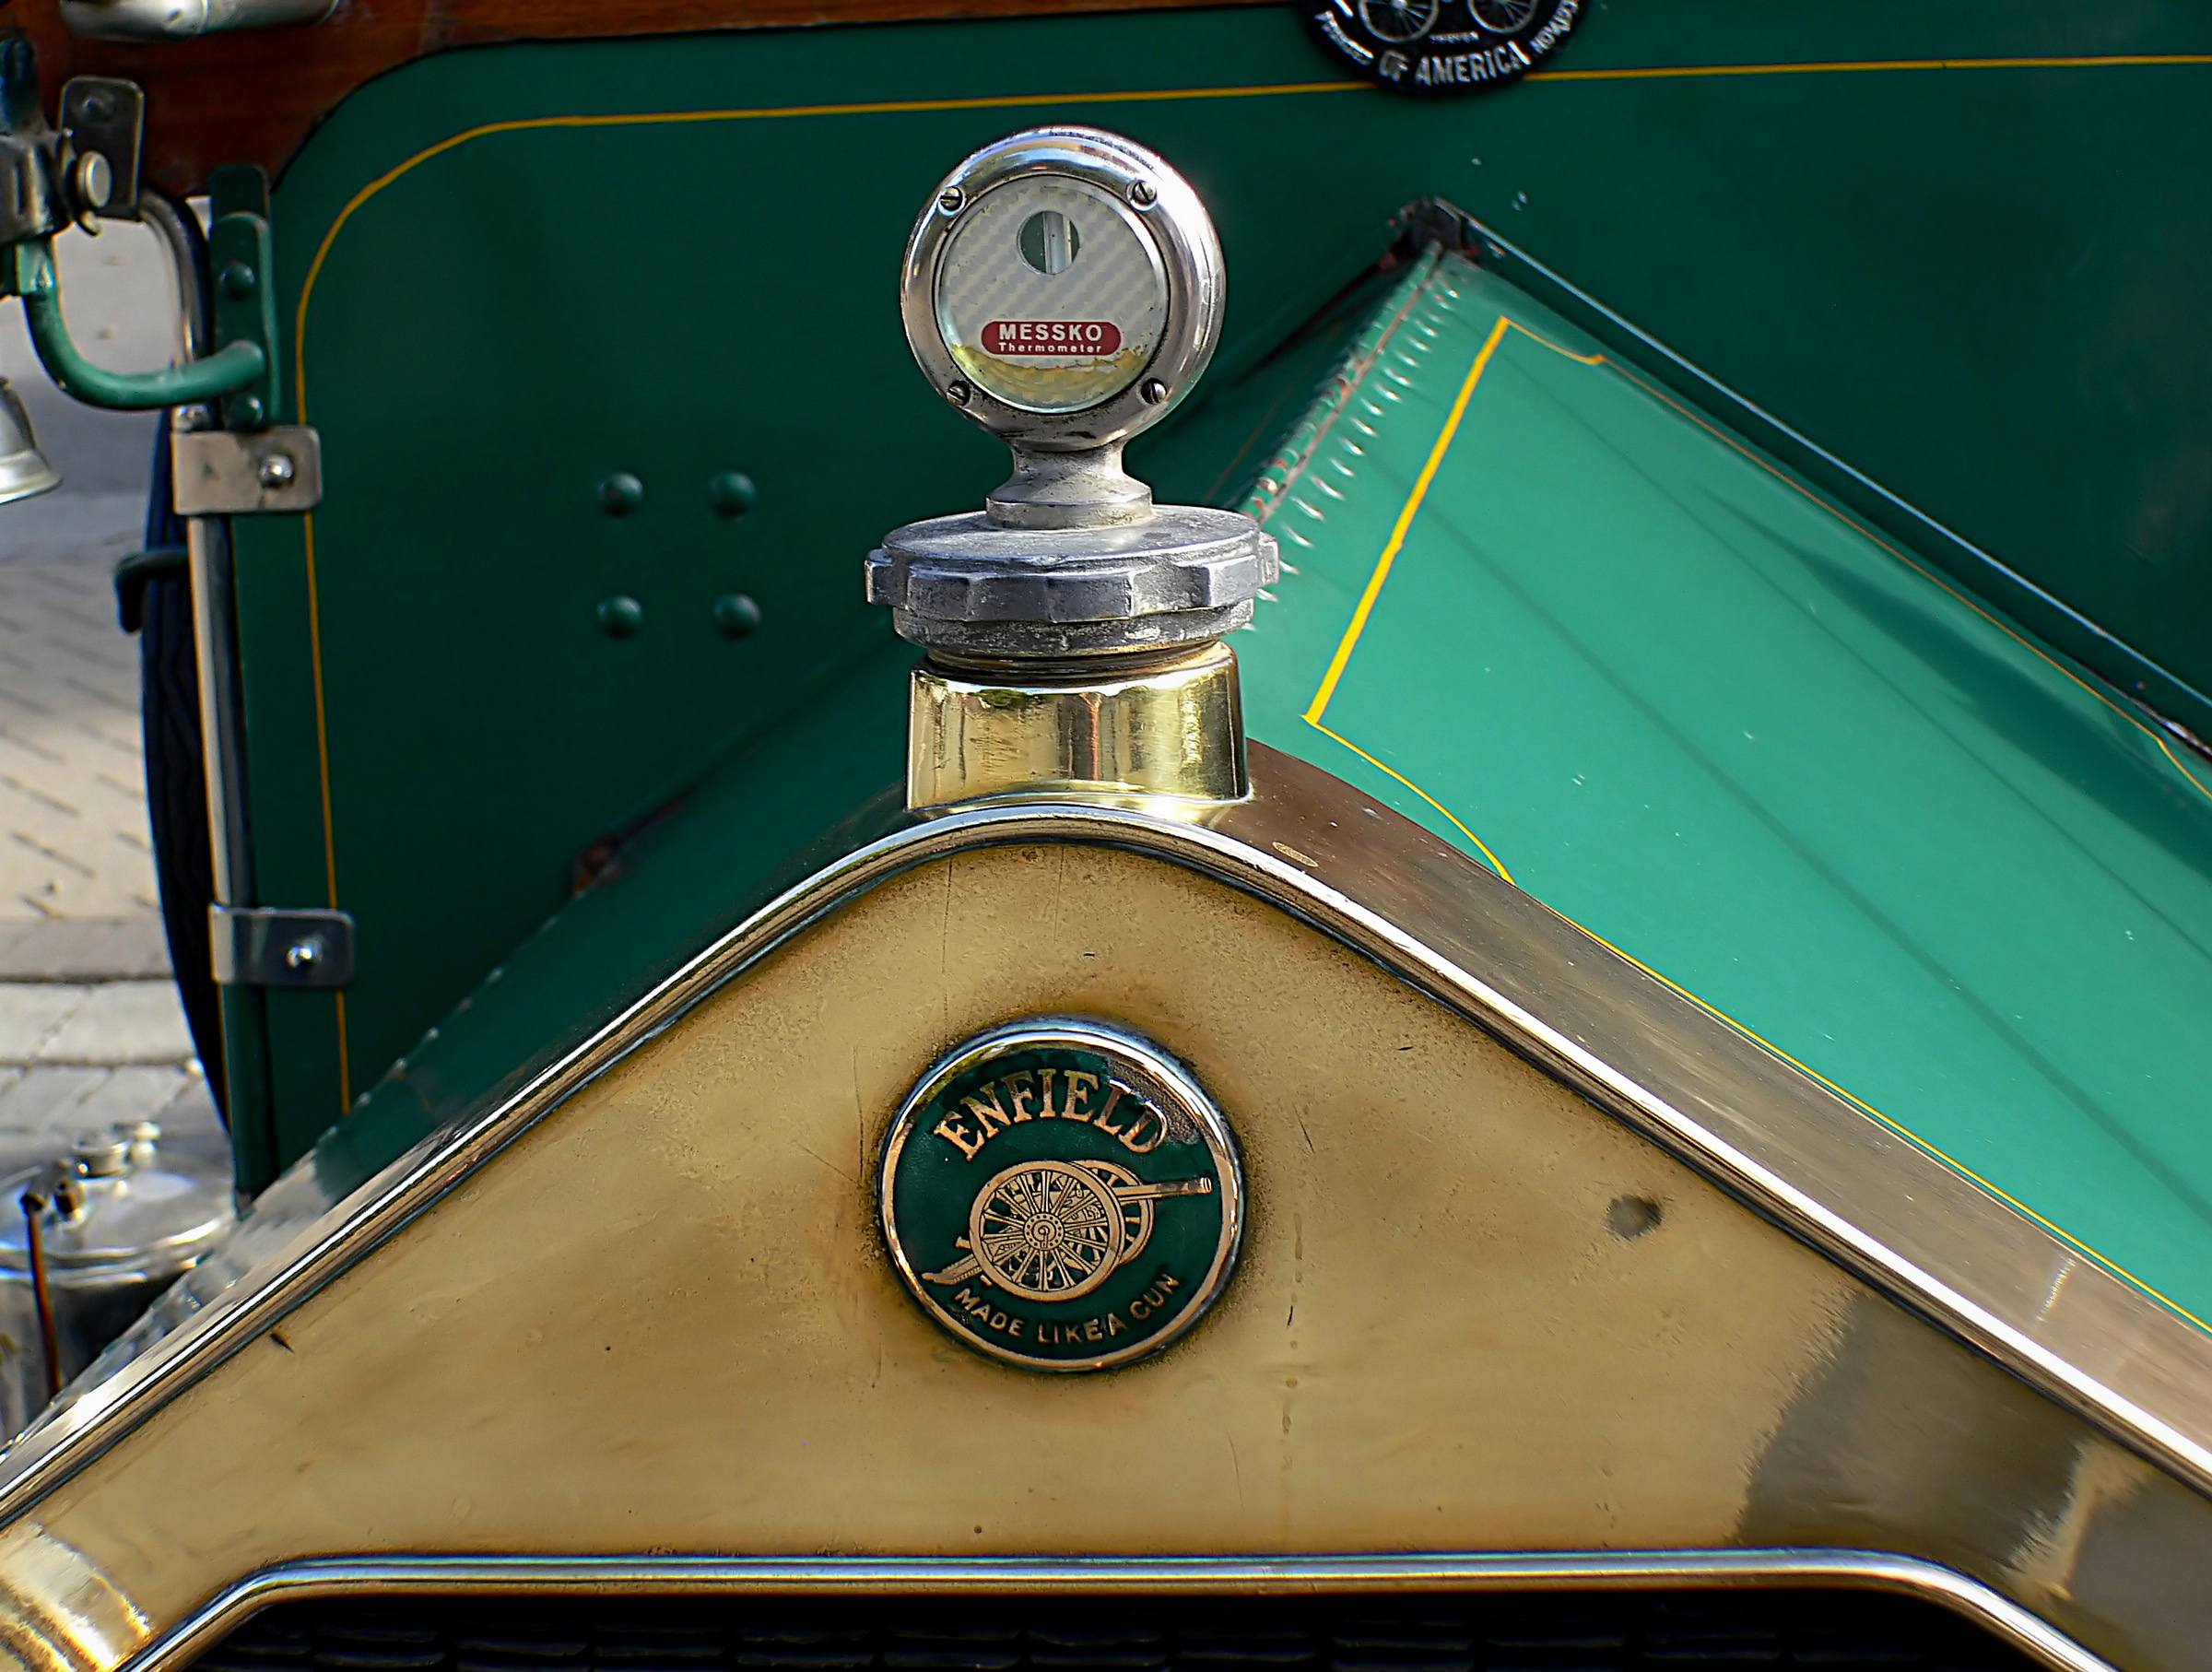
car, wheel, vehicle, vintage car, classic, enfield, madelikeagun, antique car, automobile make, automotive exterior